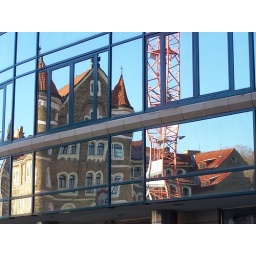
Modern building directly across from new housing project with construction crane and Sacre Couer buildings reflected in glass